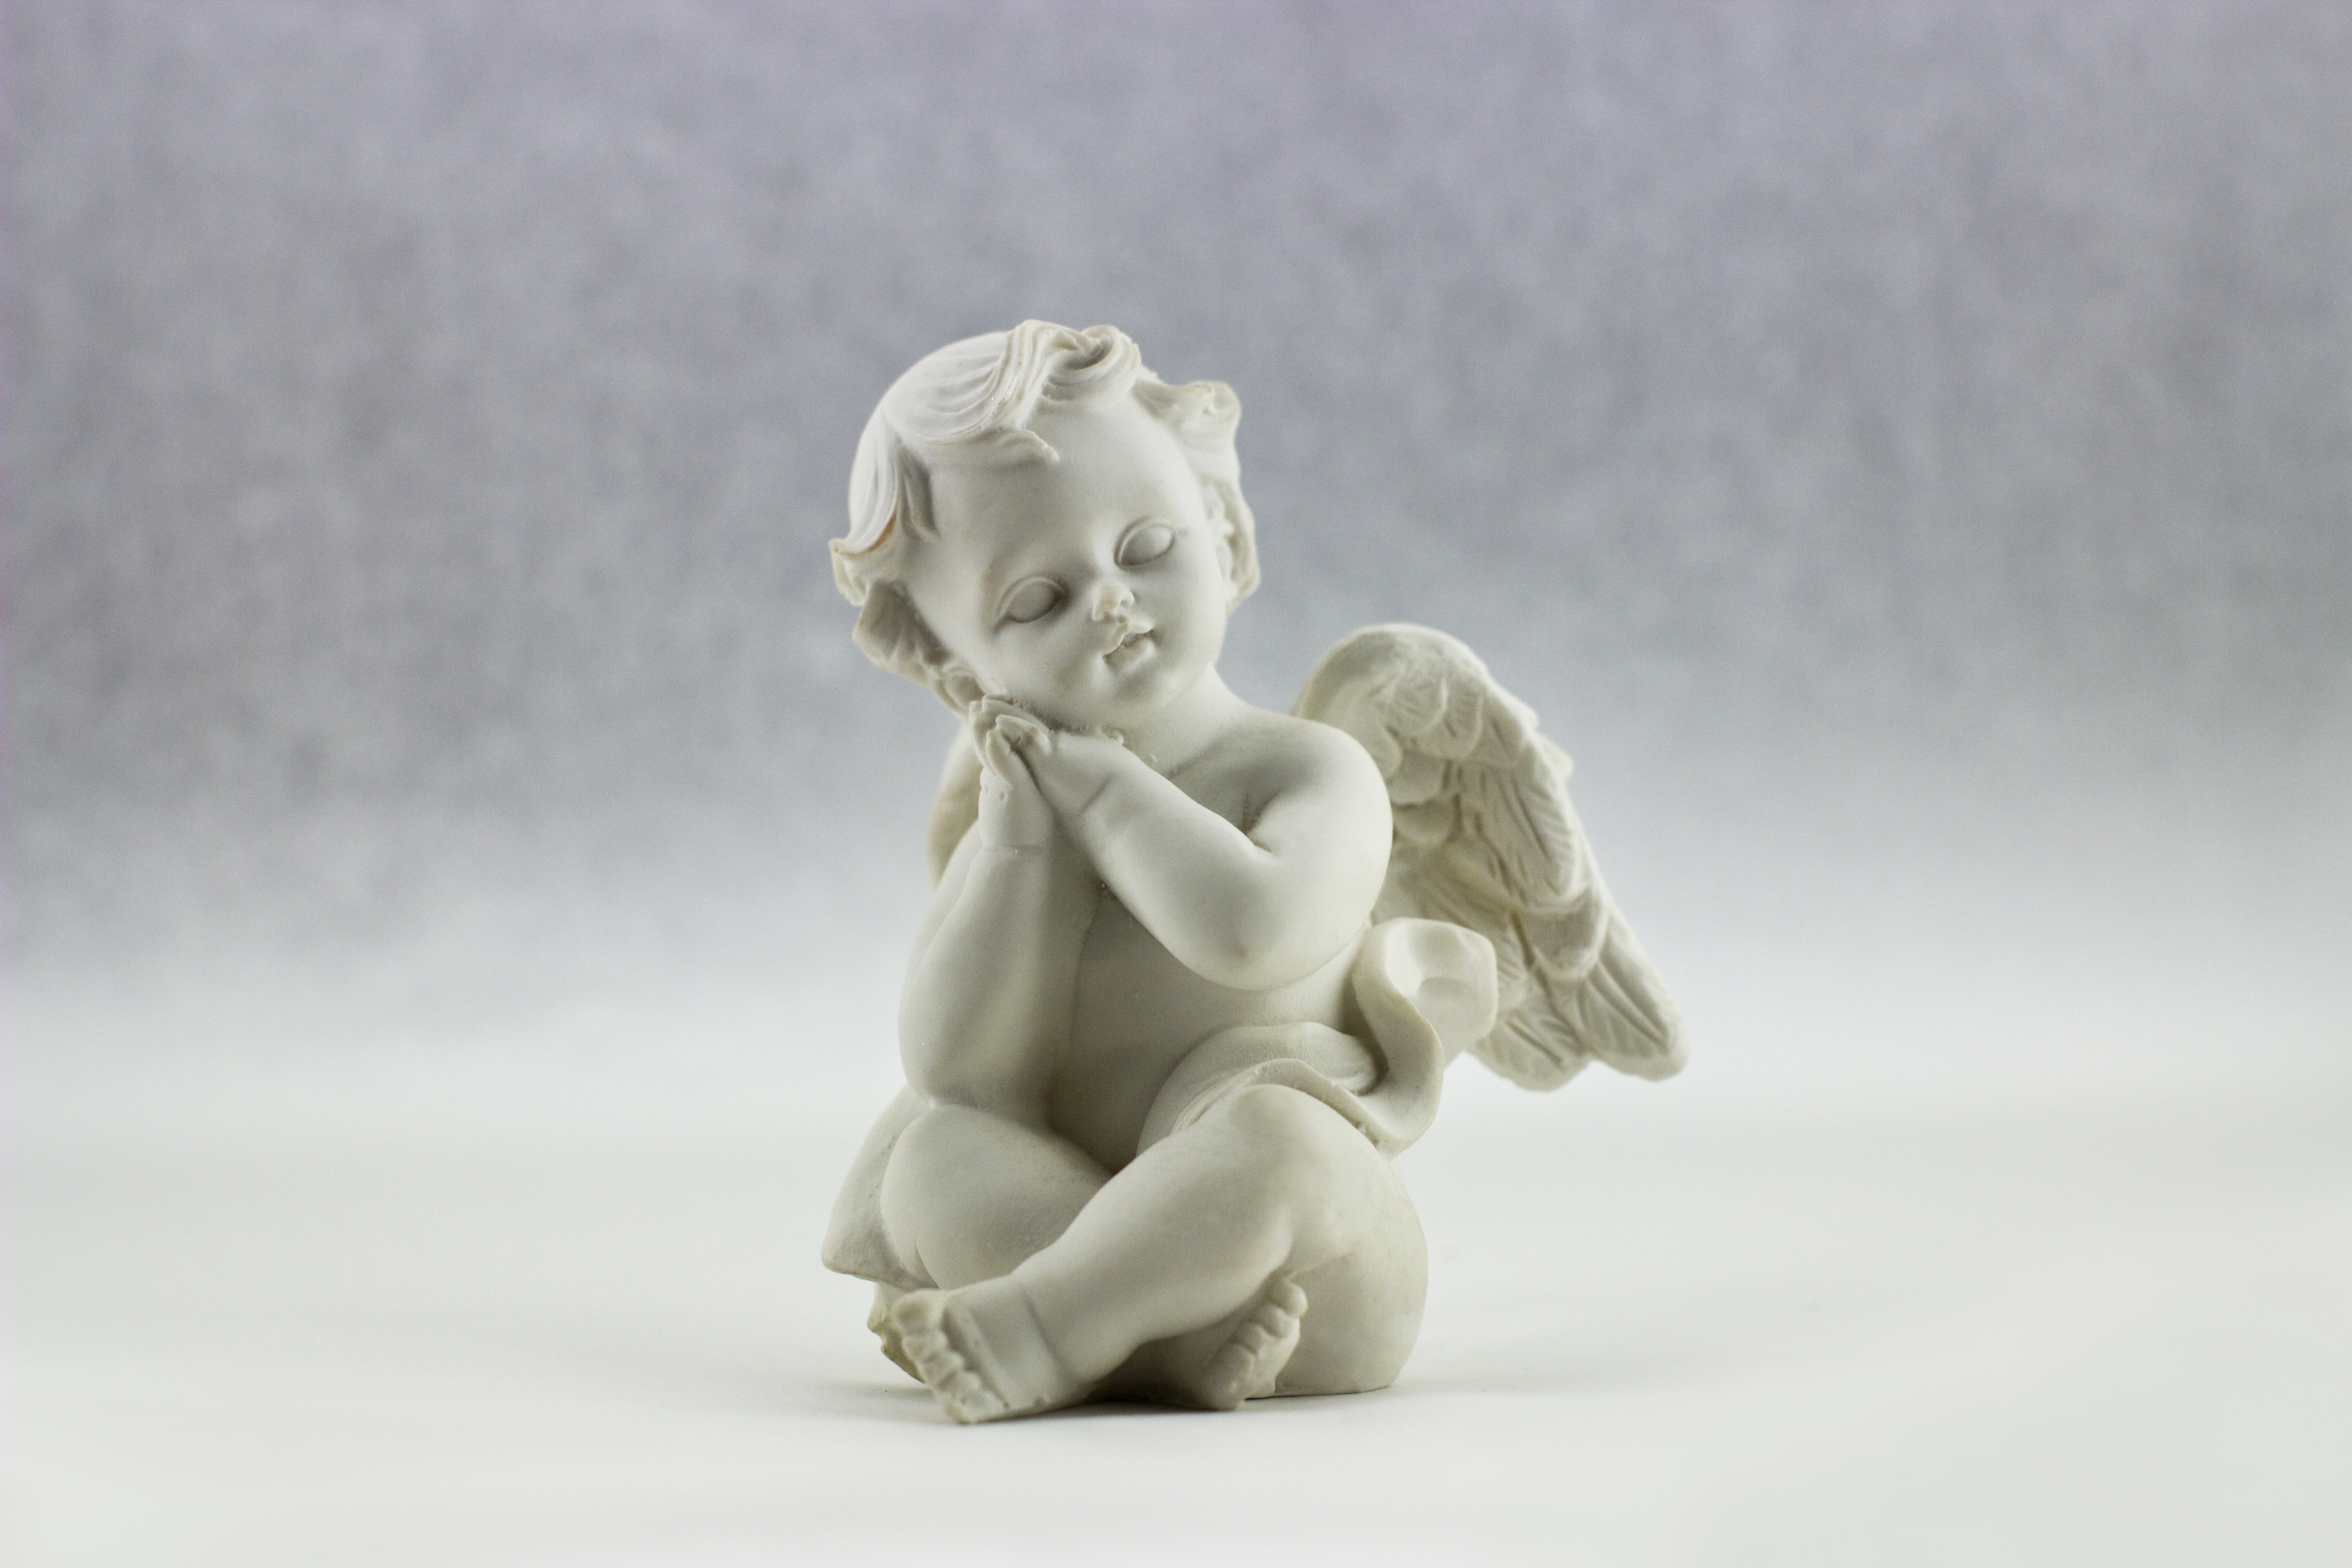
white, cute, statue, ceramic, toy, sculpture, angel, art, decorative, figurine